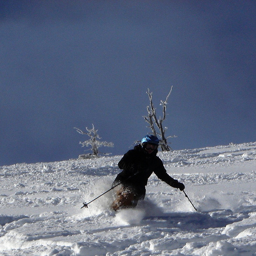
A person skiing down a snow covered slope.
A person on skis rides down a snow hill.
The person is skiing down a steep hill.
A person in black jacket skiing down a slope with trees in the background.
A man speedily skis down the steep slope.